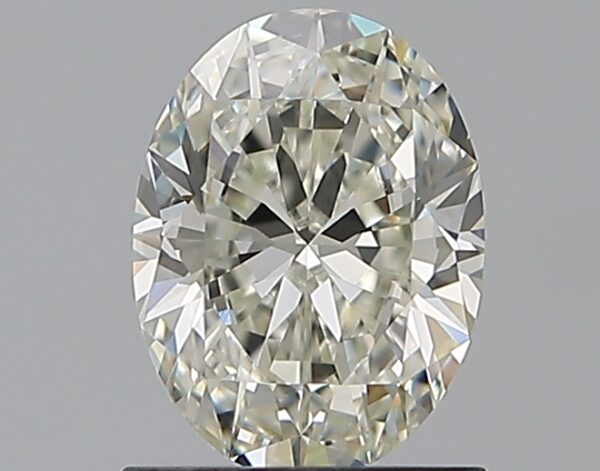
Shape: oval
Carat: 1.03
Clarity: IF
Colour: I
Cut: EX
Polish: EX
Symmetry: EX
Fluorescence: ST
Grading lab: GIA
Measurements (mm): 7.69 x 5.73 x 3.5